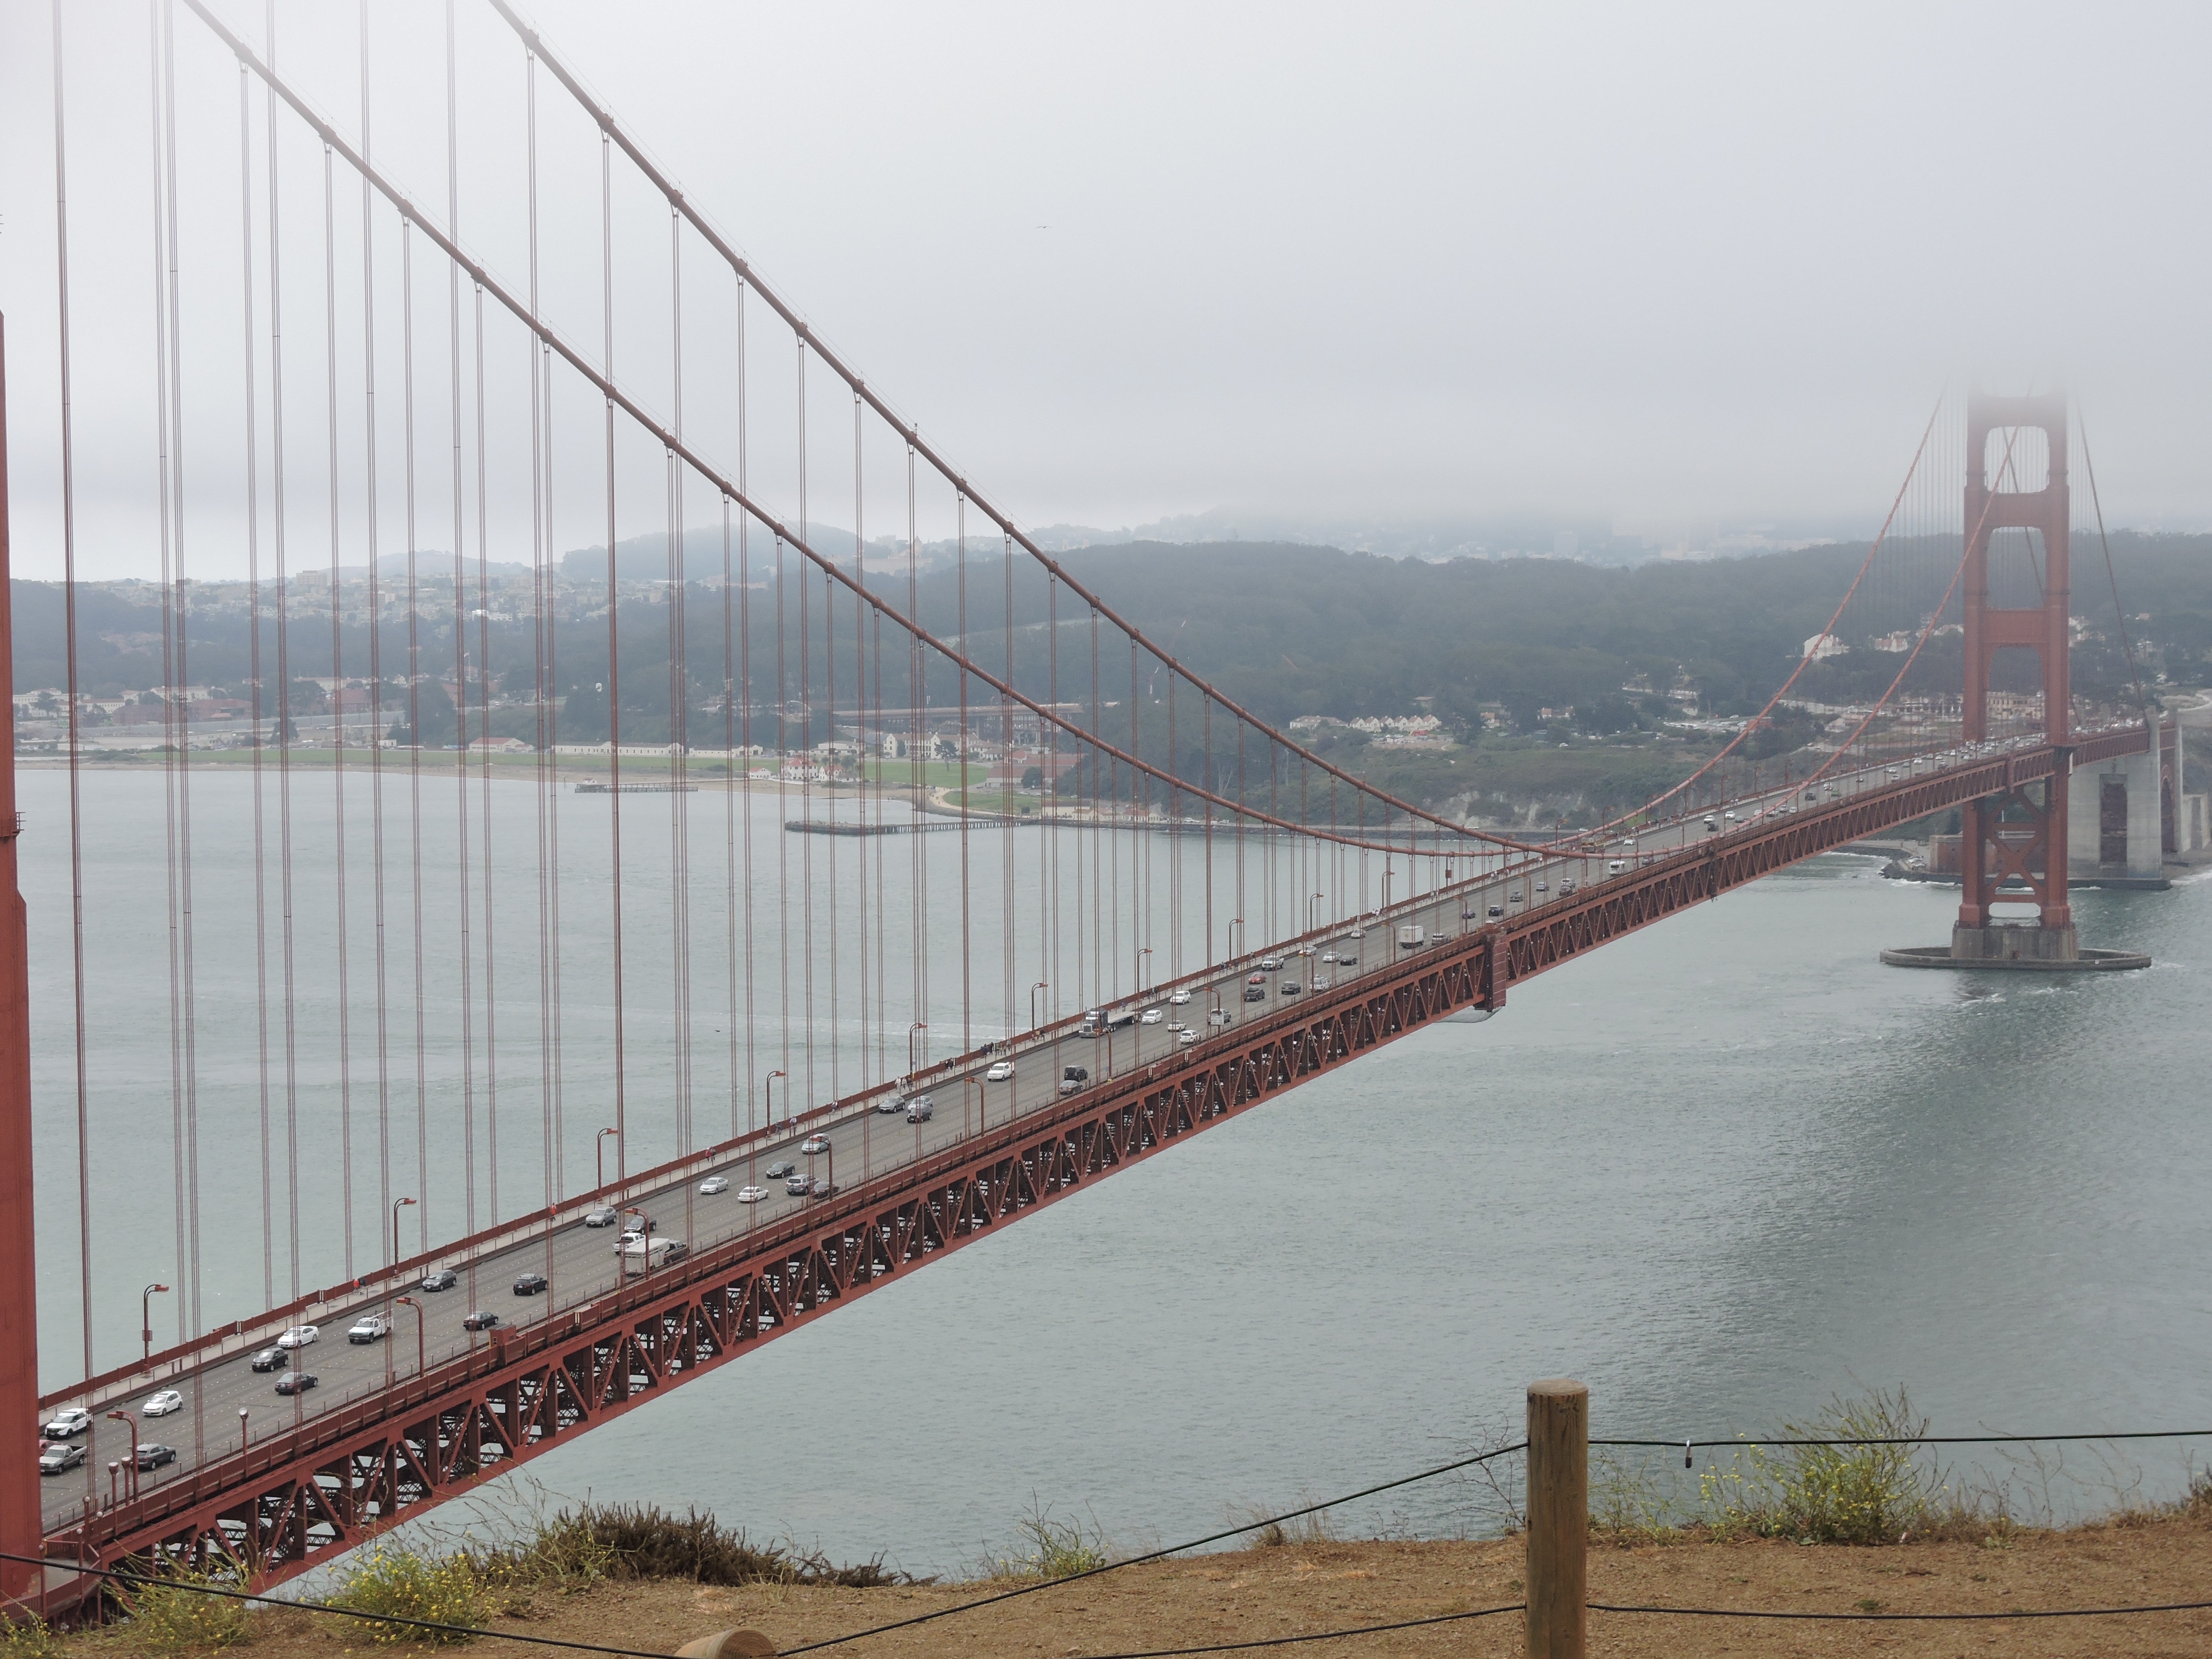
water, structure, fog, bridge, city, river, foggy, travel, golden gate bridge, san francisco, suspension bridge, transport, red, usa, america, bay, landmark, tourism, california, smog, cars, famous, pacific, cable stayed bridge, arch bridge, truss bridge, skyway, nonbuilding structure, girder bridge